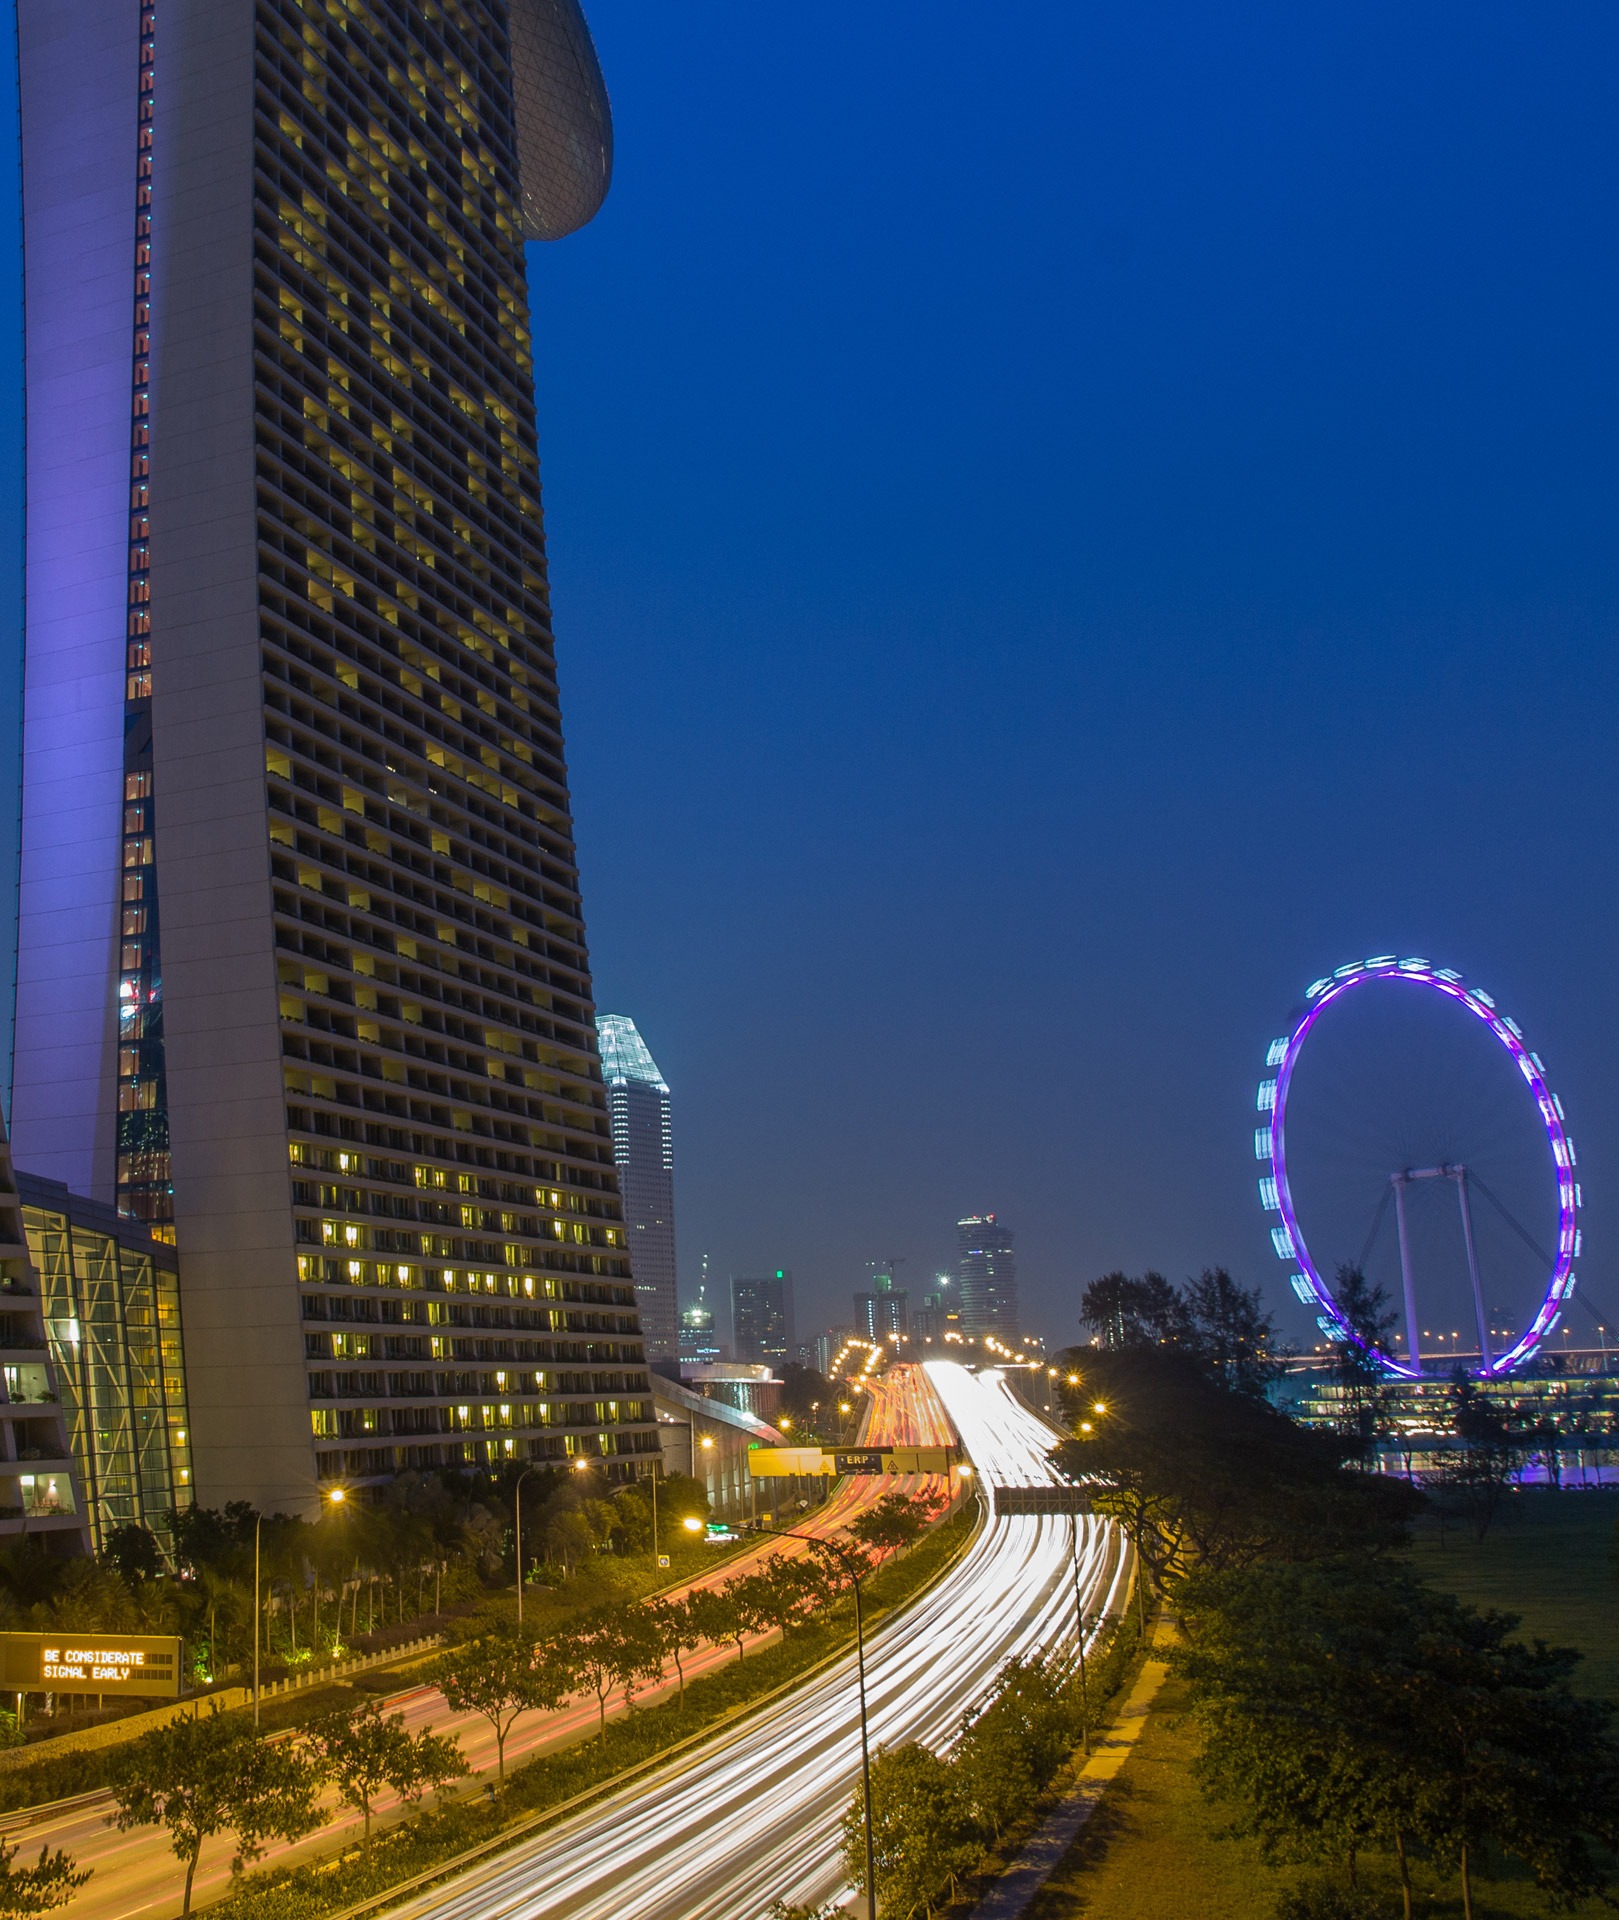
horizon, skyline, night, city, skyscraper, cityscape, downtown, dusk, evening, ferris wheel, tower, landmark, marina, tower block, flyer, metropolis, blue hour, marina bay sands, urban area, human settlement, metropolitan area, singapore landmark